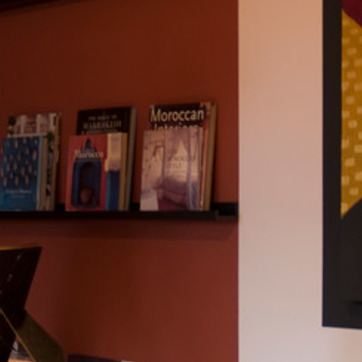
Material: paper